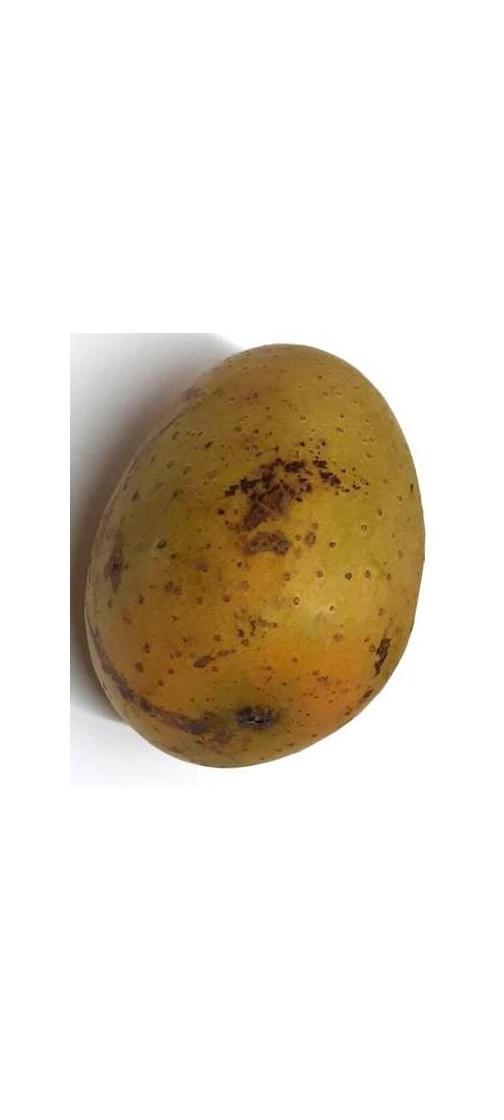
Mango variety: Gourmoti